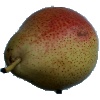
Label: pear_forelle